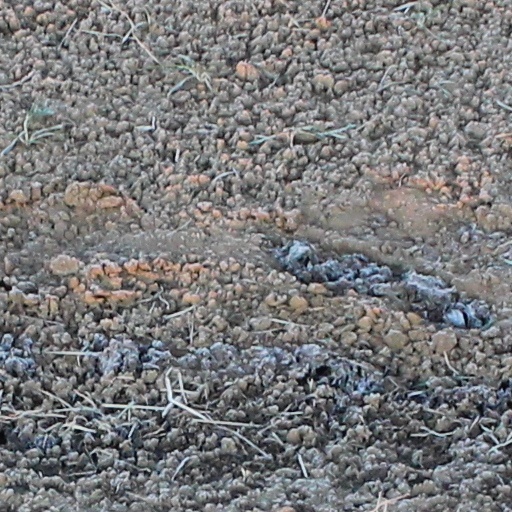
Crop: wheat